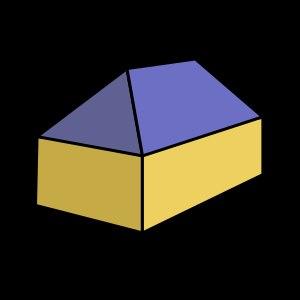
En architecture, une croupe peut être :